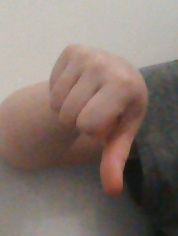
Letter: waw